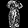
Label: Dress